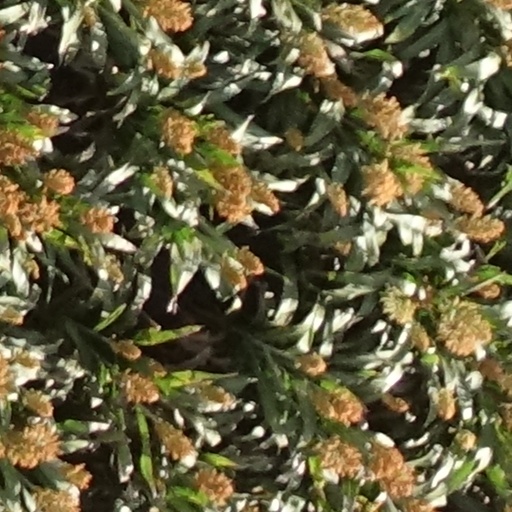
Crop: sorghum